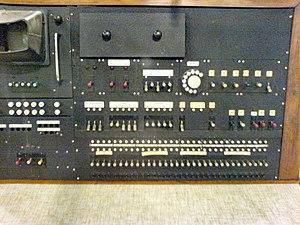
Le Pilot ACE est le prototype du premier ordinateur construit au Royaume-Uni. Il a été assemblé et mis au point par le National Physical Laboratory en 1950. Cette machine programmable fut le premier calculateur capable d'exécuter des calculs en virgule flottante.